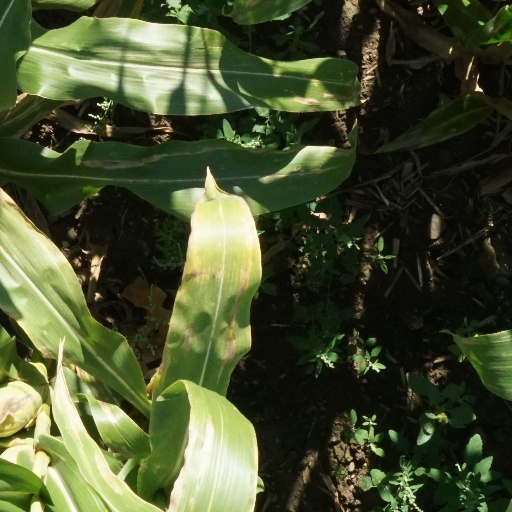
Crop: maize; corn